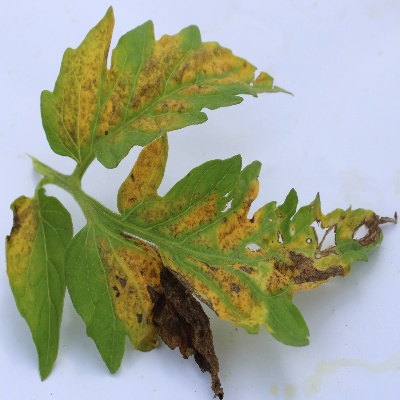
Crop: Tomato
Condition: leaf blight